Slavonia

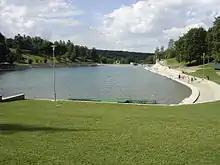
Orahovac Lake

The areas acquired through the Treaty of Karlowitz were assigned to Croatia, itself in the union with Hungary and the union ruled by the Habsburgs. The border area along the Una, Sava and Danube rivers became the Slavonian Military Frontier. At this time, Osijek took over the role of the administrative and military centre of the newly formed Kingdom of Slavonia from Požega. The 1830s and 1840s saw romantic nationalism inspire the Croatian National Revival, a political and cultural campaign advocating unity of all South Slavs in the empire. Its primary focus was the establishment of a standard language as a counterweight to Hungarian, along with the promotion of Croatian literature and culture. During the Hungarian Revolution of 1848 Croatia sided with the Austrians, Ban Josip Jelačić helping to defeat the Hungarian forces in 1849, and ushering in a period of Germanization policy. By the 1860s, failure of the policy became apparent, leading to the Austro-Hungarian Compromise of 1867 and creation of a personal union between the crowns of the Austrian Empire and the Kingdom of Hungary. The treaty left the issue of Croatia's status to Hungary as a part of Transleithania—and the status was resolved by the Croatian–Hungarian Settlement of 1868, when the kingdoms of Croatia and Slavonia were united as the Kingdom of Croatia-Slavonia. After Austria-Hungary occupied Bosnia and Herzegovina following the 1878 Treaty of Berlin, the Military Frontiers were abolished and the Croatian and Slavonian Military Frontier territory returned to Croatia-Slavonia in 1881, pursuant to provisions of the Croatian-Hungarian Settlement. At that time, the easternmost point of Croatia-Slavonia became Zemun, as all of Syrmia was encompassed by the kingdom.